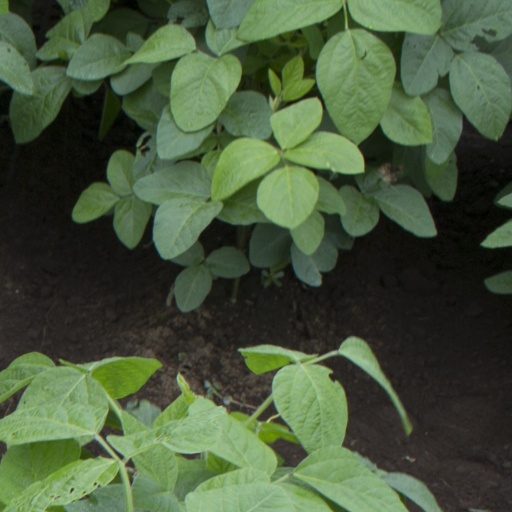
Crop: soybean